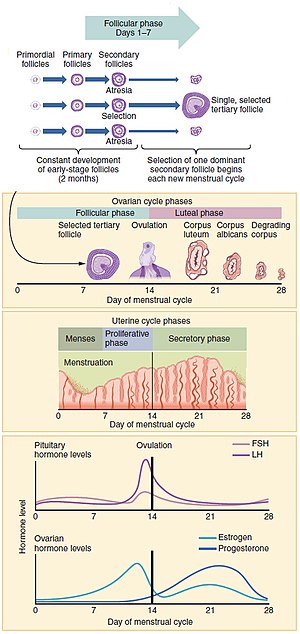
Menstruationscyklus
Menstruationscyklussens forløb, og de forskellige hormoner, der bidrager til det.
Menstruationscyklussen er den regelmæssige, naturlige forandring, der finder sted i de kvindelige kønsorganer såsom livmoderen og æggestokkene, og som muliggør graviditet. Cyklussen er nødvendig for produktionen af oocytter, og for forberedelsen af livmoderen til graviditet. Op mod 80% af alle kvinder mærker symptomer i en til to uger før menstruation. Blandt udbredte symptomer er akne, følsomme bryster, oppustethed, træthed, irritabilitet og humørsvingninger. Hos 20-30% af kvinder forstyrrer disse symptomer dagligdagen i en grad der kvalificerer som præmenstruelt syndrom, og hos 3 til 8% i særligt alvorlig grad.